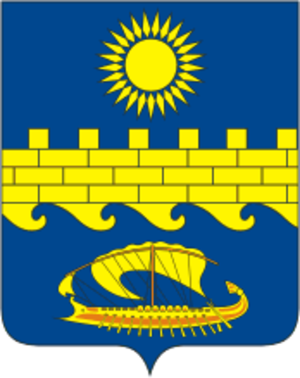
Anapa est une ville du kraï de Krasnodar, en Russie, et le chef-lieu administratif du raïon d'Anapa. Sa population s'élevait à 63 693 habitants en 2013.